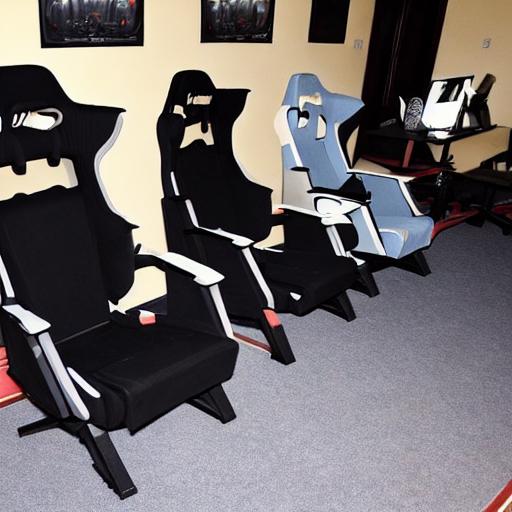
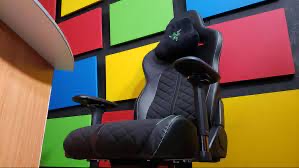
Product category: items_chair
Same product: no